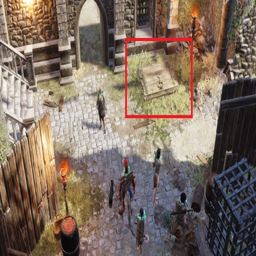
to change that , you should go